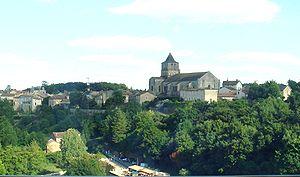
Le Pays de Lusignan et de Vouillé est une région naturelle de France. Il est situé dans la région Nouvelle-Aquitaine, à l'ouest du département de la Vienne.
Alice de Lusignan, comtesse de Surrey était la demi-soeur utérine du roi Henri III d'Angleterre et l'épouse de John de Warenne. Peu de temps après son arrivée en Angleterre en 1247, son demi-frère a arrangé son mariage avec le comte, ce qui a suscité un certain ressentiment de la part de la noblesse anglaise.
Le seuil du Poitou est le lieu où se rejoignent les deux principaux bassins sédimentaires de la France, le Bassin parisien, au nord-est, et le Bassin aquitain, au sud-ouest, séparant également deux massifs anciens, le Massif armoricain, au nord-ouest, du Massif central, au sud-est.